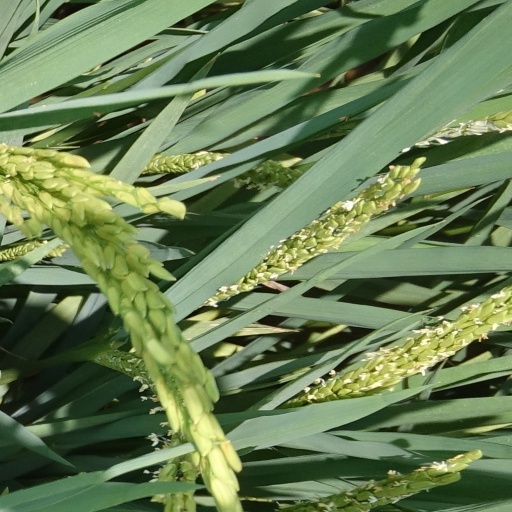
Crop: rice